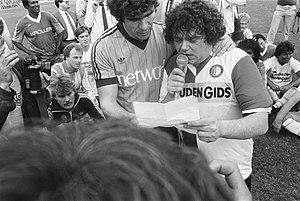
André Gerardus Hazes, né le 30 juin 1951 à Amsterdam et mort le 23 septembre 2004 à Woerden, est un chanteur néerlandais. Il est l'un des chanteurs les plus populaires du XXᵉ siècle aux Pays-Bas.